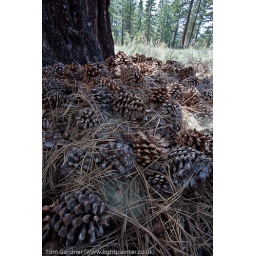
Ponderosa pine cones and spiders webs covered in yellow pine pollen